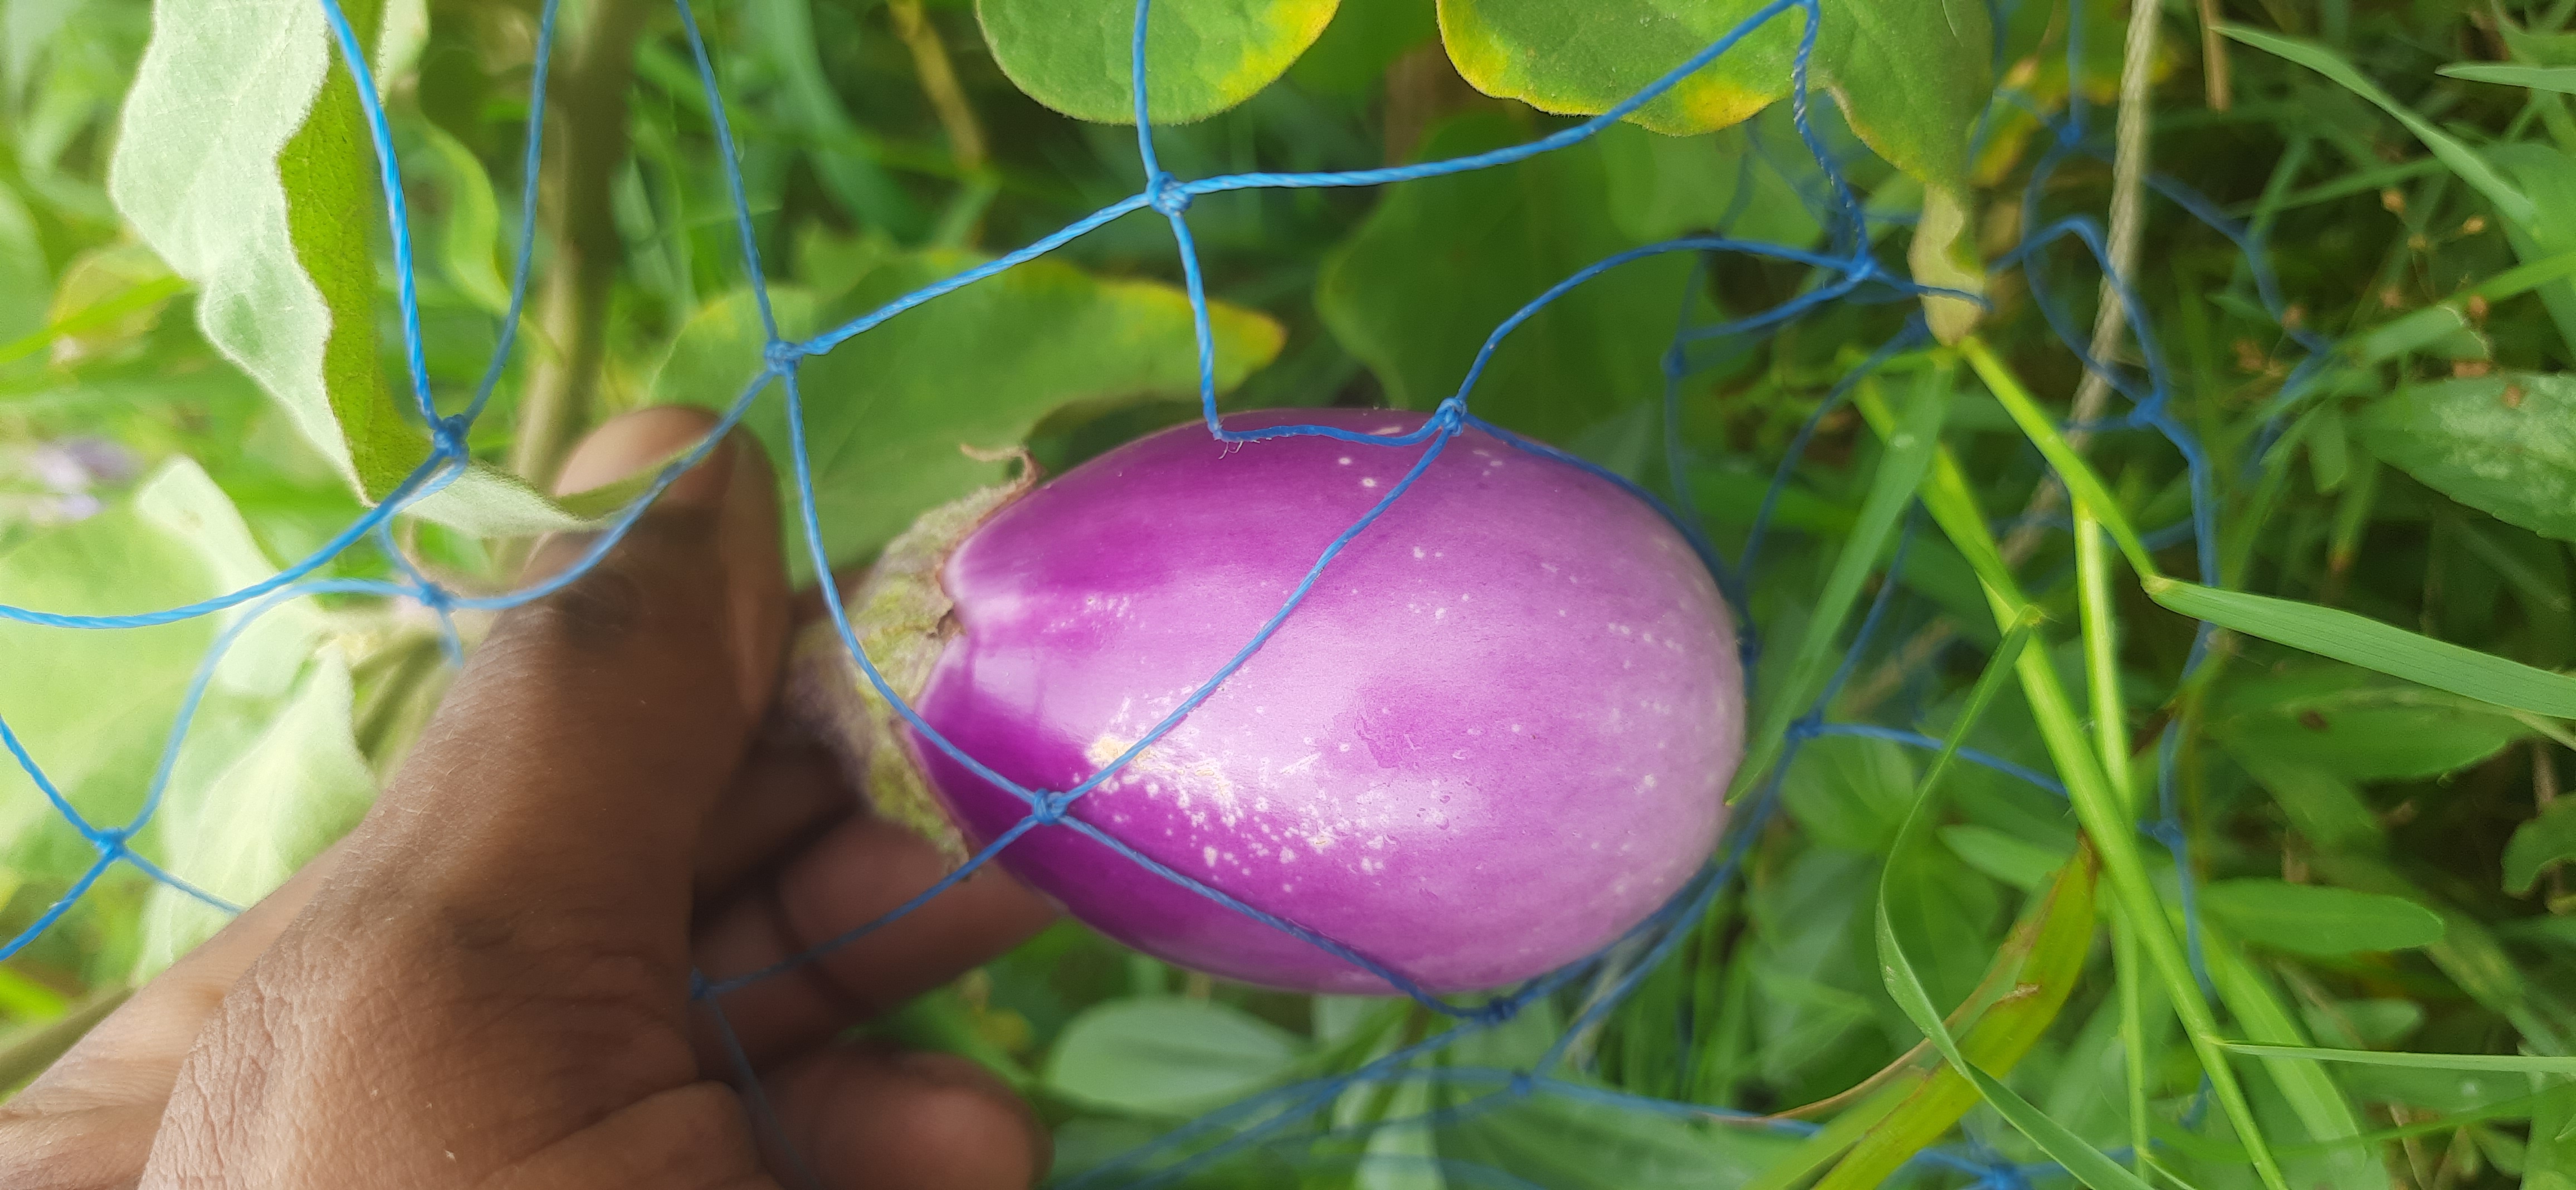
Label: Healty Brinjal